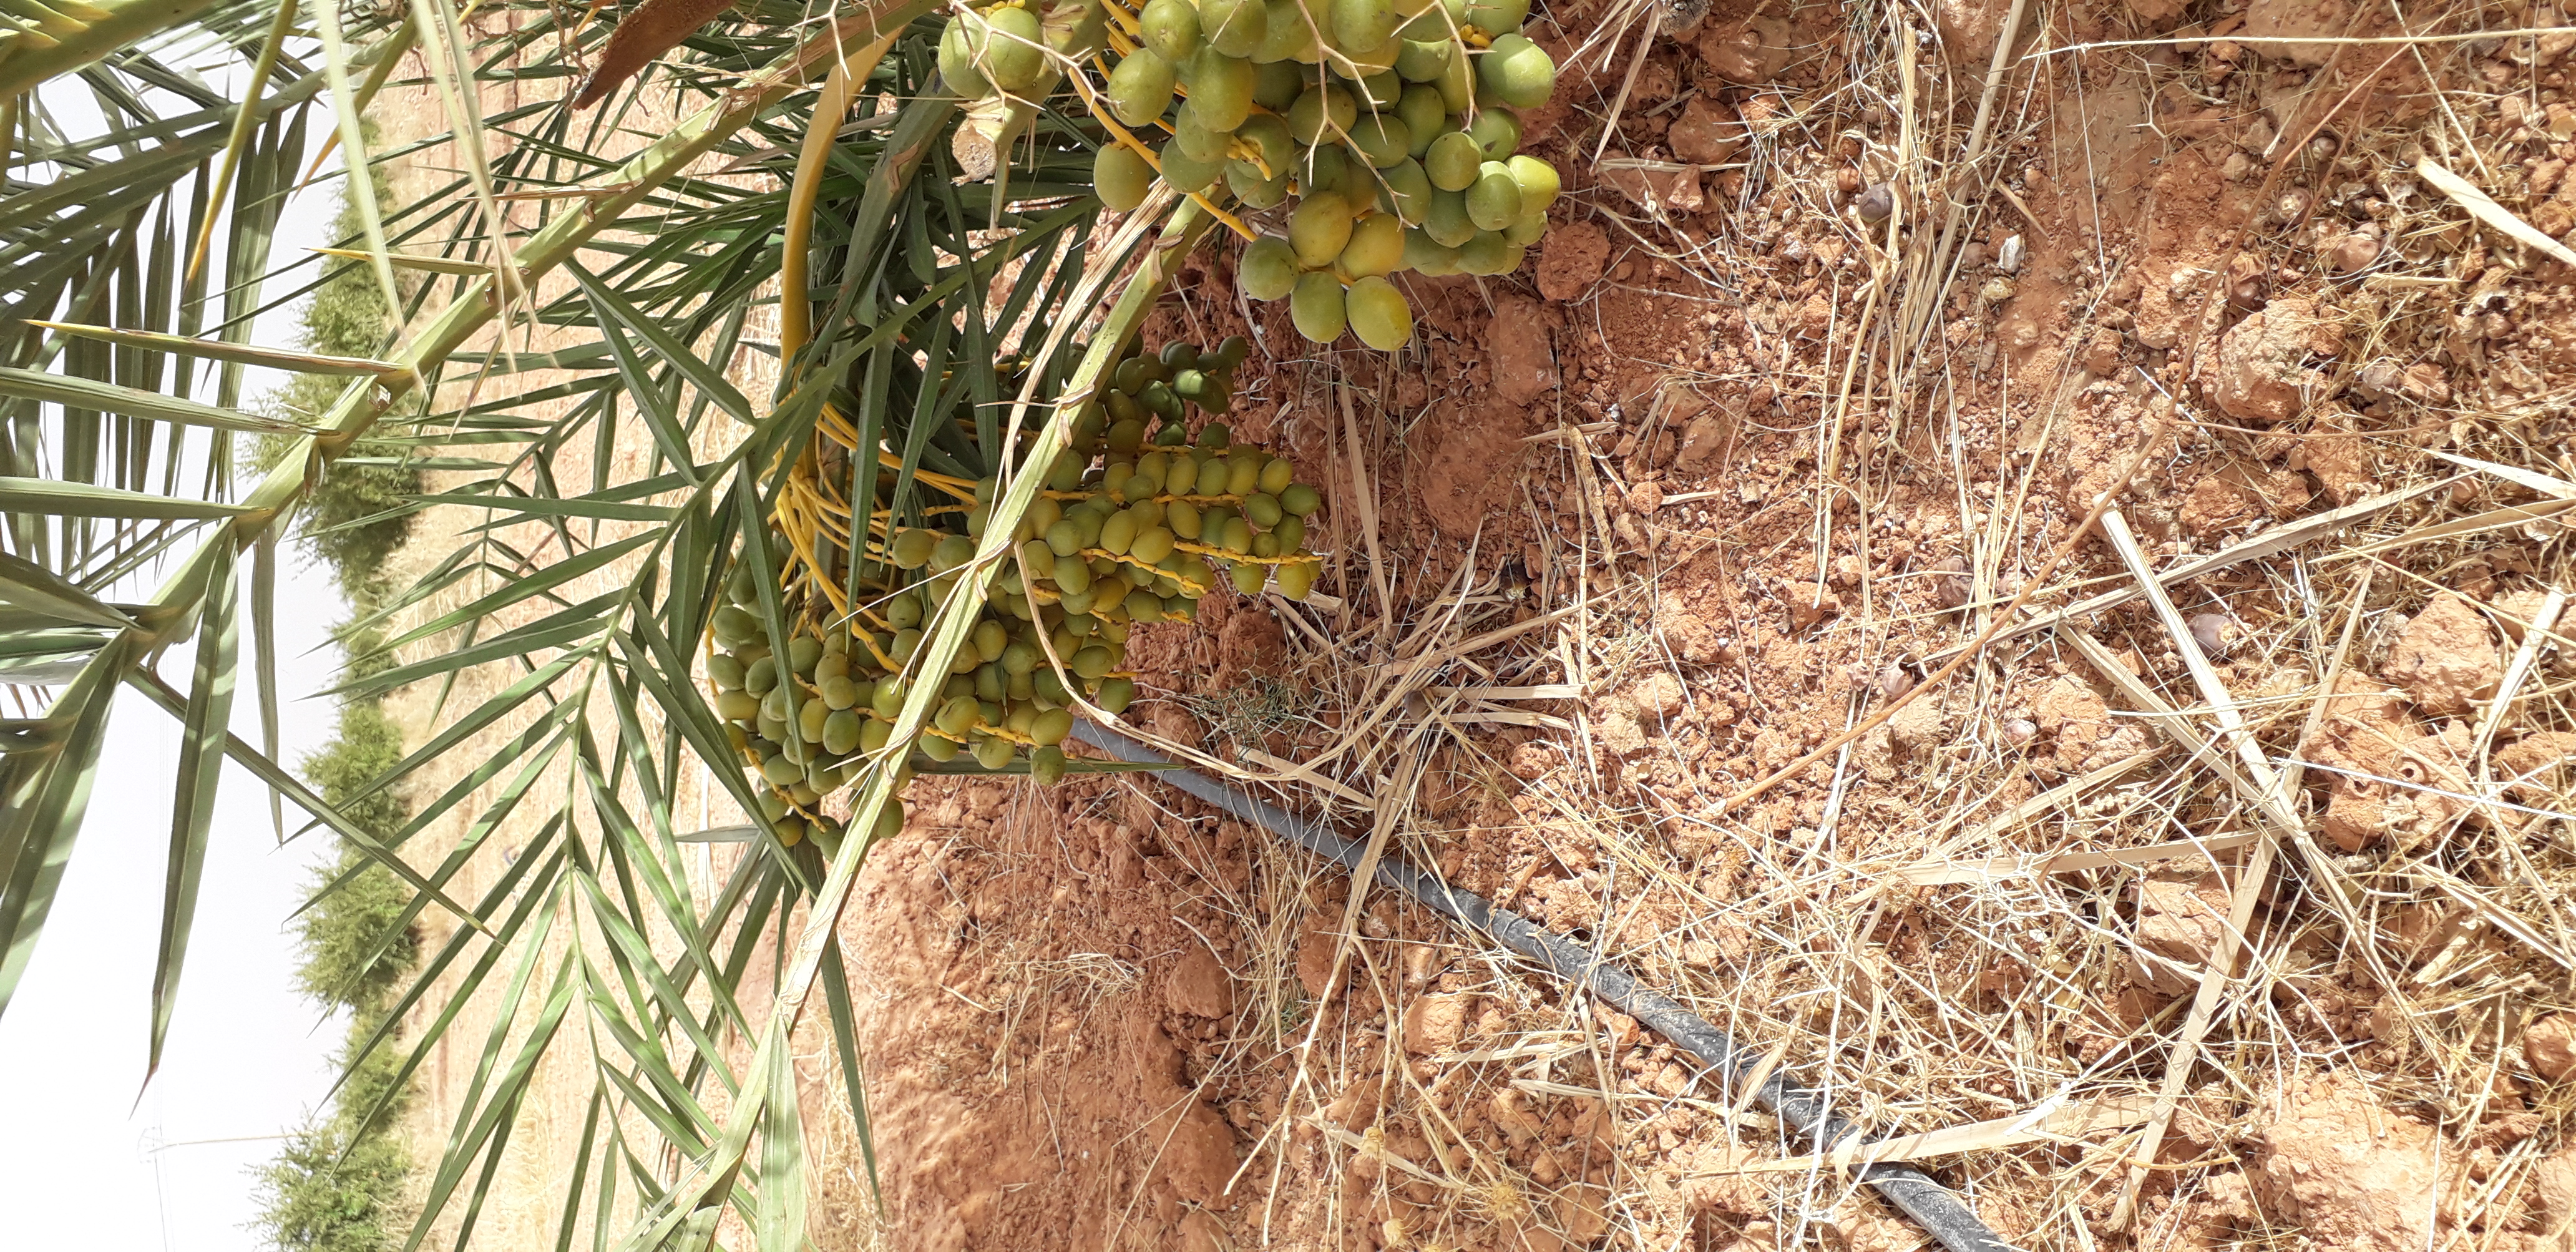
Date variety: kholt